Ba'athism

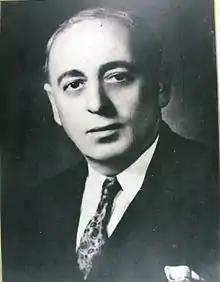
Zaki Arsuzi, politician who influenced Ba'athist thought and, after the Ba'ath Party splintered, became the chief ideologist of the Syrian-dominated Ba'ath Party

Ba'athism originated in the political thought of Syrian philosophers Michel Aflaq, Salah al-Din al-Bitar, and Zaki Arsuzi. They are considered the founders of the ideology, despite forming different organizations. In the 1940s, Bitar and Aflaq co-founded the Ba'ath Party, while Arsuzi founded the Arab National Party and later the Arab Ba'ath. The closest they ever came to being members of the same organization was in 1939, when, together with Michel Quzman, Shakir al-As and Ilyas Qandalaft, they briefly tried to establish a party. The party likely failed due to personal animosity between Arsuzi and Aflaq.